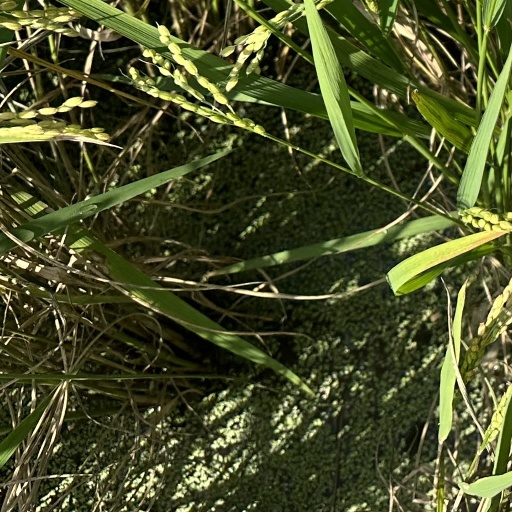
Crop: rice